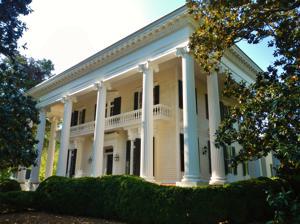
Building: Bellevue (LaGrange, Georgia)
Country: United States of America
Year built: 1855
Historic house in Georgia, United States United States historic place Bellevue U.S. National Register of Historic Places U.S. National Historic Landmark U.S. Historic district Contributing property Bellevue in 2012 Show map of Georgia Show map of the United States Location LaGrange, Georgia Coordinates 33°2′29.86″N 85°2′22.37″W / 33.0416278°N 85.0395472°W / 33.0416278; -85.0395472 Area 2.5 acres (1.0 ha) Built 1853 Architect Taylor, M. Architectural style Greek Revival Part of Broad Street Historic District ( ID84001264 ) NRHP reference No. 72000400 Significant dates Added to NRHP November 7, 1972 Designated NHL November 7, 1973 Designated CP January 12, 1984 Bellevue is a historic mansion house at 204 Ben Hill Street in LaGrange, Georgia , United States. Built in 1853–1855, it was the home of Senator Benjamin Harvey Hill , and is one of the state's finest examples of Greek Revival architecture. Now a historic house museum , it was designated a National Historic Landmark in 1973, and is a contributing structure in Broad Street Historic District . Description and history Bellevue is located in central LaGrange, on an oval parcel located at the north end of Ben Hill Street, and flanked on both sides by McLendon Circle. It is a two-story wood-frame structure with a two-story Greek temple front, featuring six fluted Ionic columns with four-sided capitals, and a heavy multi-level entablature below a dentillated cornice. Set within the temple front is a second-floor balcony with a turned balustrade, and a center entrance recessed in an opening flanked by pilasters and topped by an entablature. Ells extend the house, joining it to what was once a separate kitchen building. Bellevue, originally a 1,200-acre (490 ha) plantation estate, was established in 1853 by Benjamin Harvey Hill , one of Georgia's leading politicians of the antebellum and Civil War era.  Its architect is only known by his last name, Taylor, and is one Georgia's finest example of antebellum Greek Revival architecture. Hill (1823–82) was a highly regarded orator and politician, who opposed secession in the years prior to the Civil War. When Georgia did secede from the Union, he served in the Senate of the Confederacy , and was opposed to Reconstruction Era legislation after the war. His house is now owned by the LaGrange Women's Club, which offers tours of the house and rentals for special events. See also List of National Historic Landmarks in Georgia National Register of Historic Places listings in Troup County, Georgia References